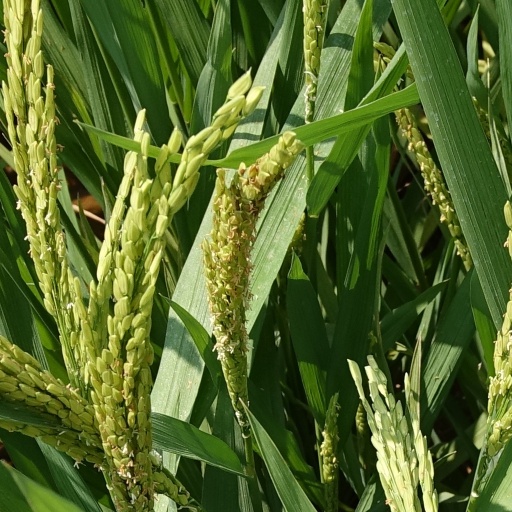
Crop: rice